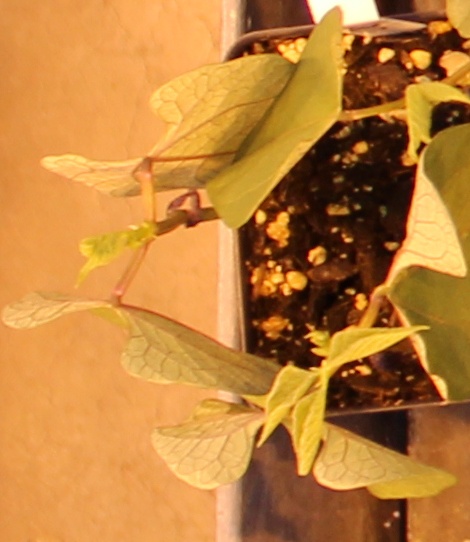
Label: Blackbean